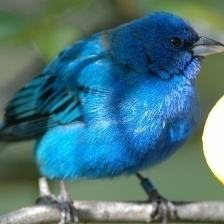
Species: INDIGO BUNTING
Scientific name: PASSERINA CYANEA
ImageNet parent category: indigo_bunting